Balwyn

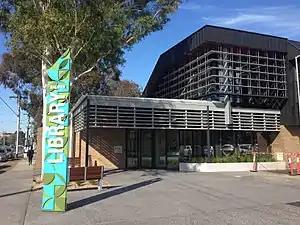
The refurbished Balwyn Library in 2018. Balwyn is the most popular public library in the state behind the State Library of Victoria.

The south western part of Balwyn was excised as the suburb of Deepdene in 2010.